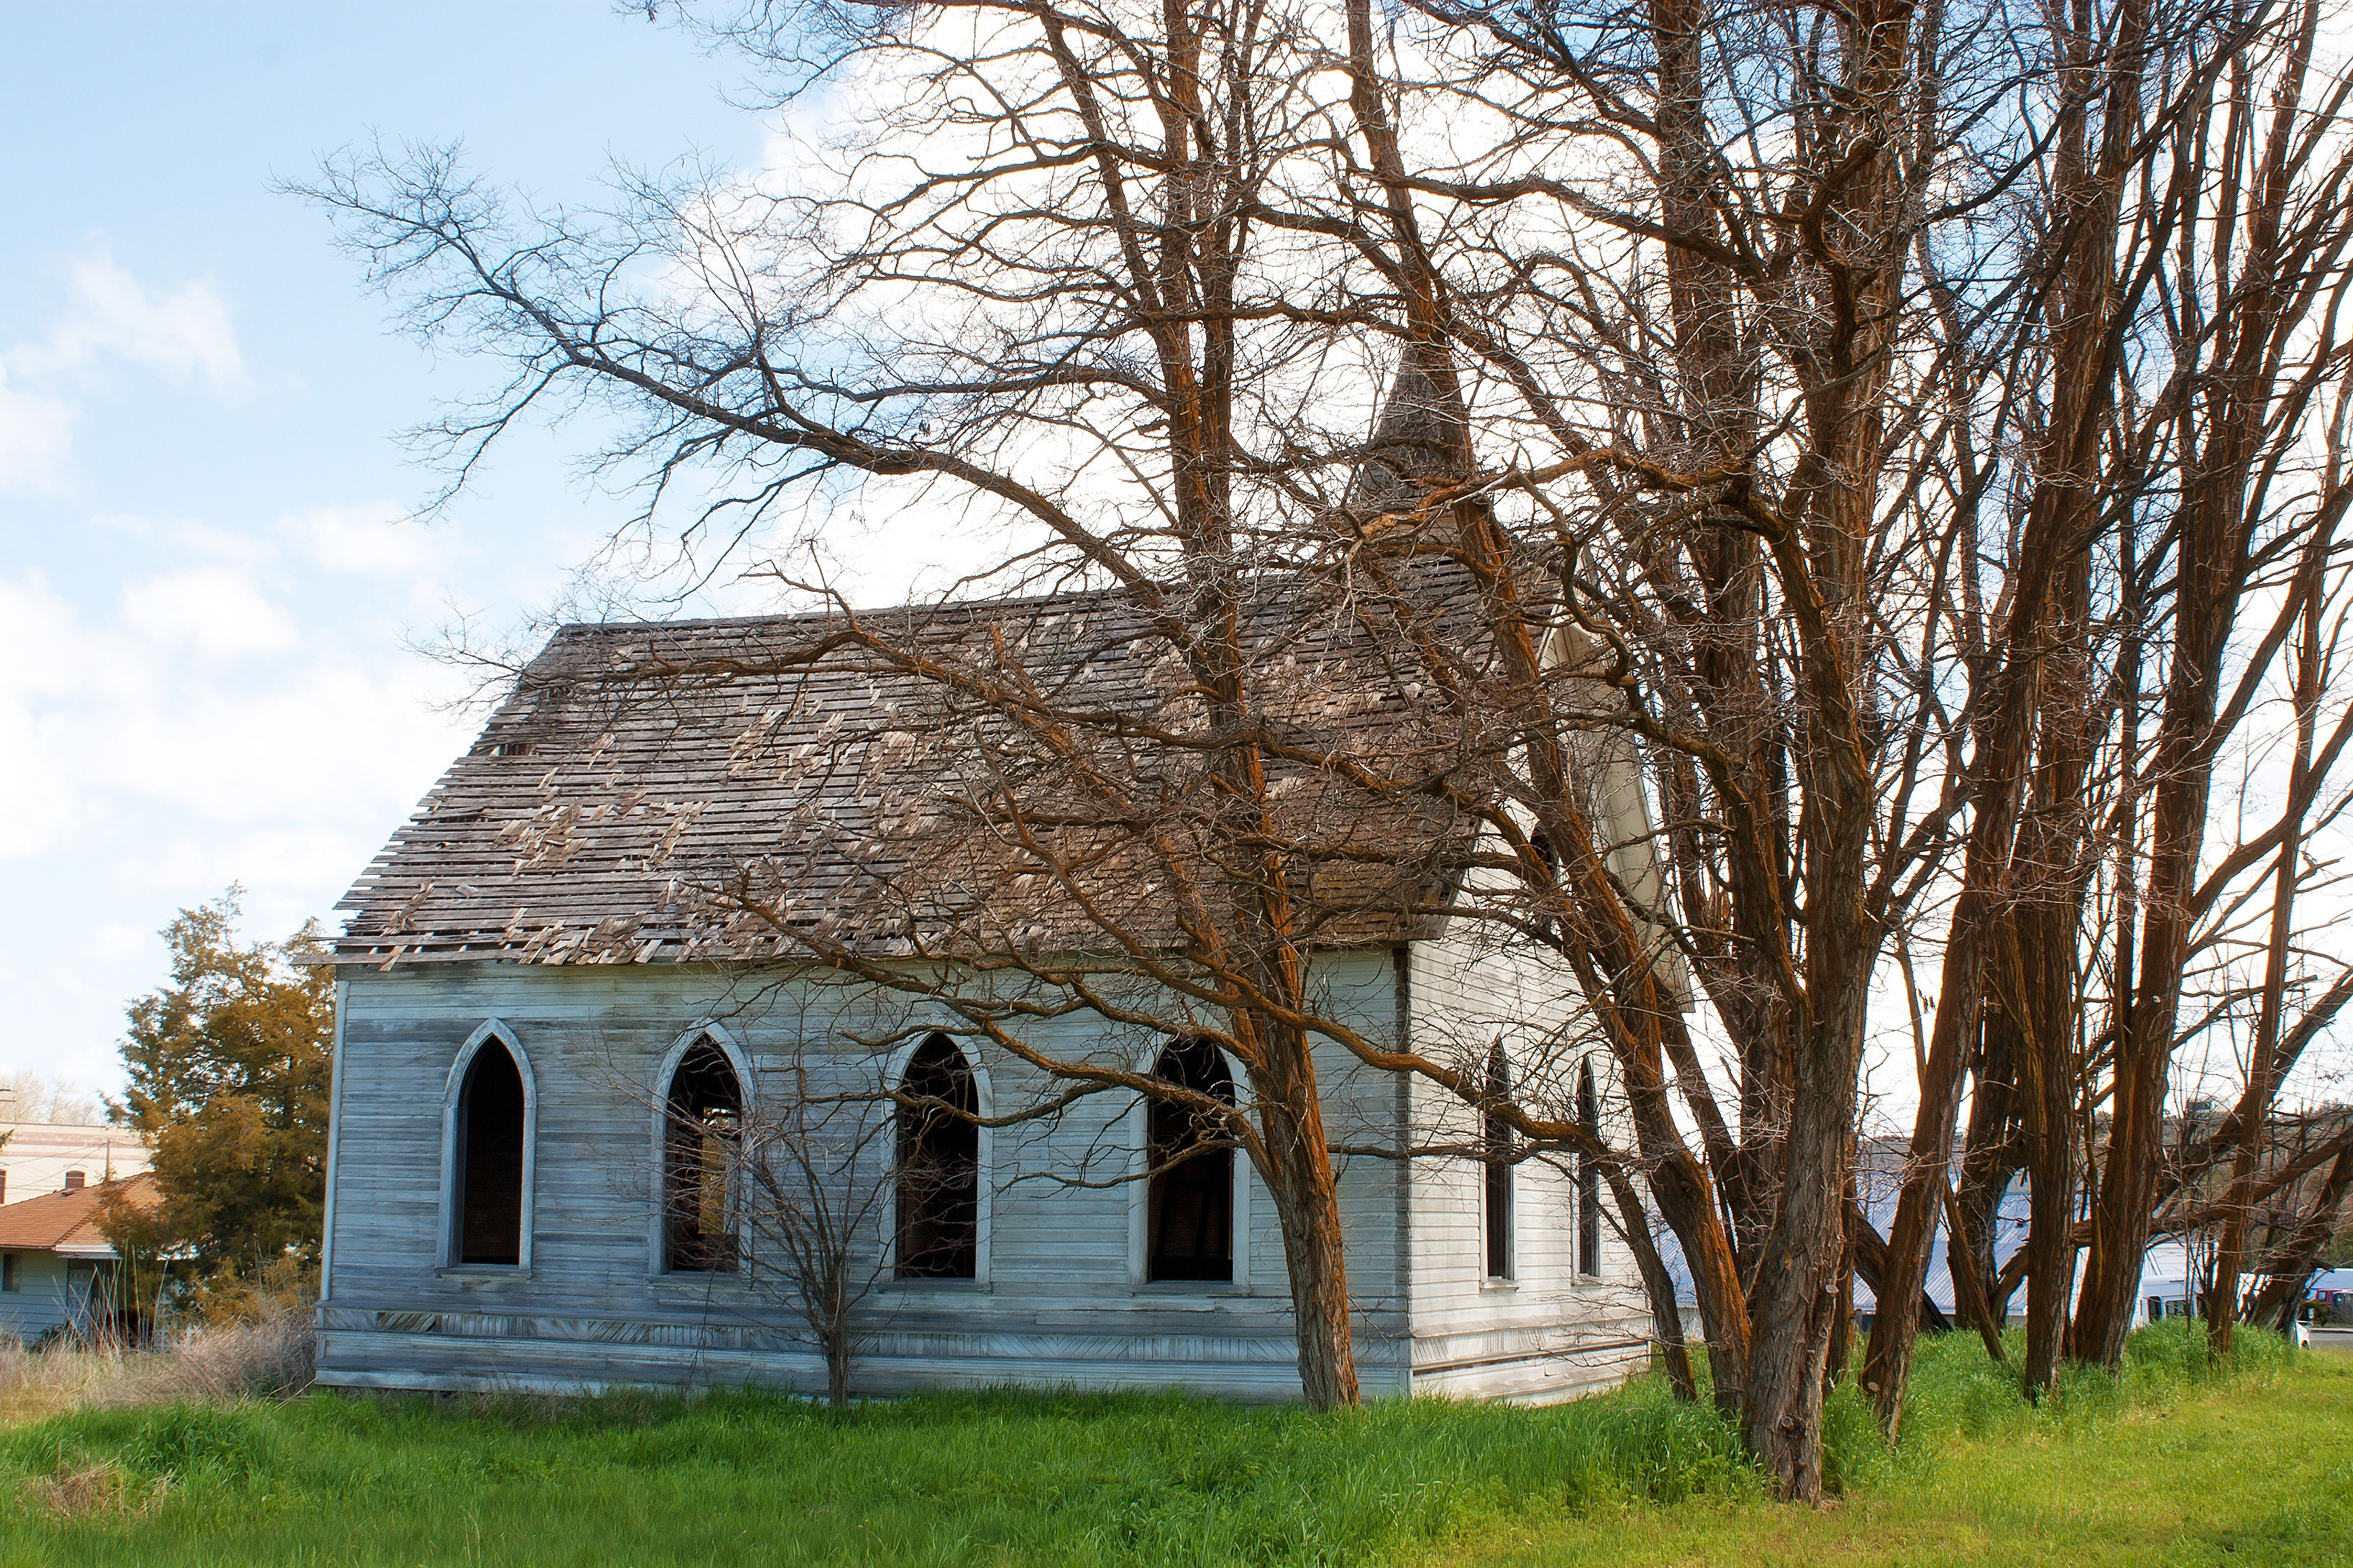
tree, building, home, cottage, religion, church, chapel, christian, place of worship, bible, pray, christ, jesus, prayer, easter, estate, god, rural area, belief